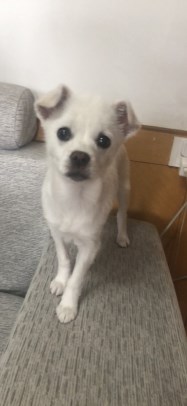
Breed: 3336-n000121-chinese_rural_dog